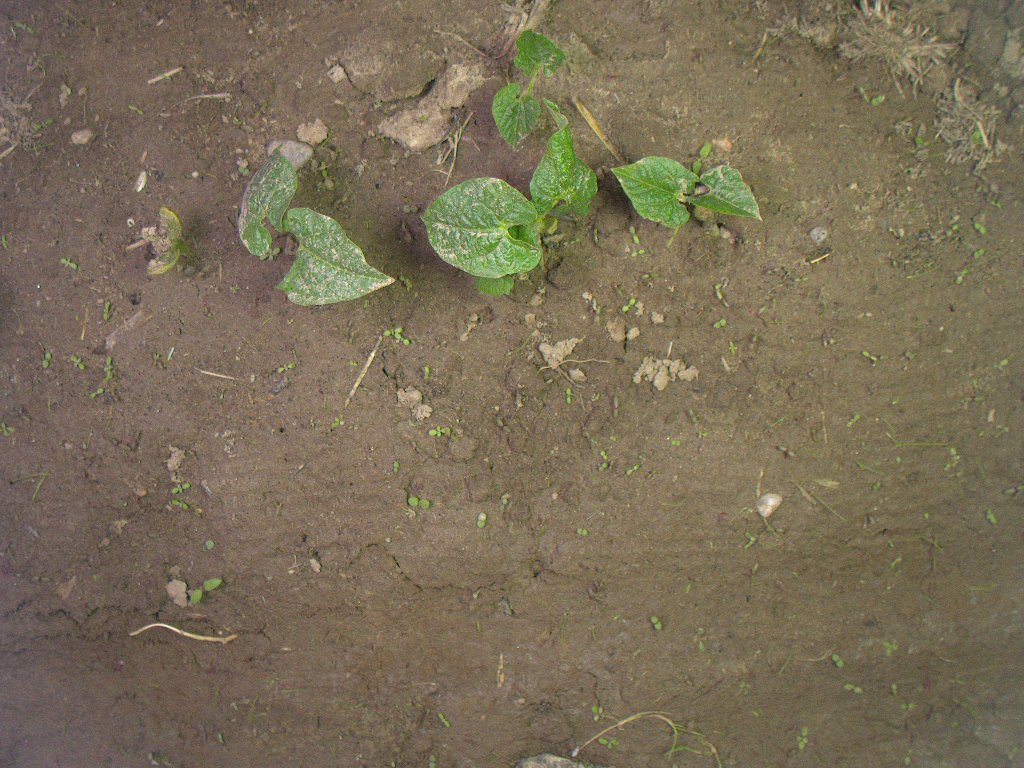
Crop: bean
Objects: bean, bean, bean, bean, stem_bean, stem_bean, stem_bean, stem_bean